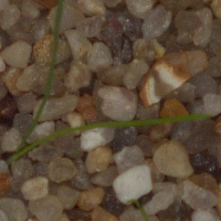
Label: loose_silkybent